Arthur Perkins House

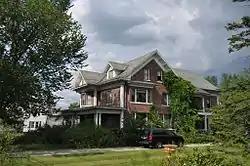

The Arthur Perkins House is a historic house at 242 South Main Street in Rutland, Vermont. Built in 1915, it is a Colonial Revival brick house with unusual cast and poured concrete trim elements. It was built for the owner of a nearby clay processing business. The house was listed on the National Register of Historic Places in 1988.